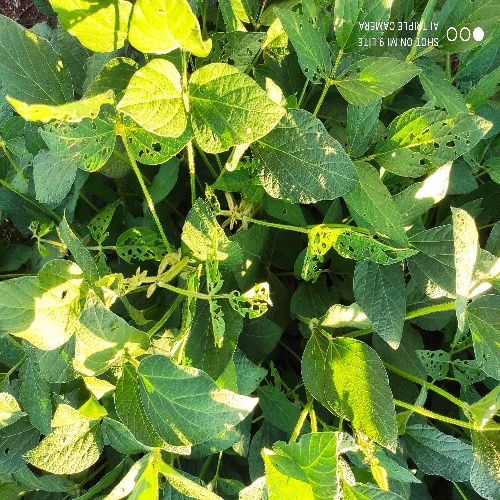
Label: Caterpillar